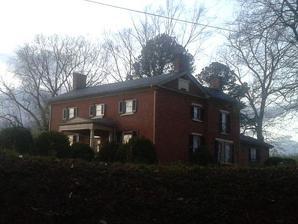
Building: Morven (Cartersville, Virginia)
Country: United States of America
Year built: 1885
Historic house in Virginia, United States United States historic place Morven U.S. National Register of Historic Places Virginia Landmarks Register Morven at dusk, April 2017 Show map of Virginia Show map of the United States Location VA 45, 0.5 miles (0.80 km) south of Cartersville, near Cartersville Coordinates 37°39′33″N 78°5′57″W / 37.65917°N 78.09917°W / 37.65917; -78.09917 Area 7 acres (2.8 ha) Built 1820, 1885 Architectural style Federal, Early Classical Revival NRHP reference No. 90002014 VLR No. 024-0027 Significant dates Added to NRHP December 28, 1990 Designated VLR December 12, 1989 Morven is a historic home located near Cartersville , Cumberland County, Virginia .  It was built in 1820, and is a two-story, three-bay, central hall plan brick dwelling in the Federal style. The property was used by as a retreat for the Harrison and Randolph families until 1870. It was listed on the National Register of Historic Places in 1990. References